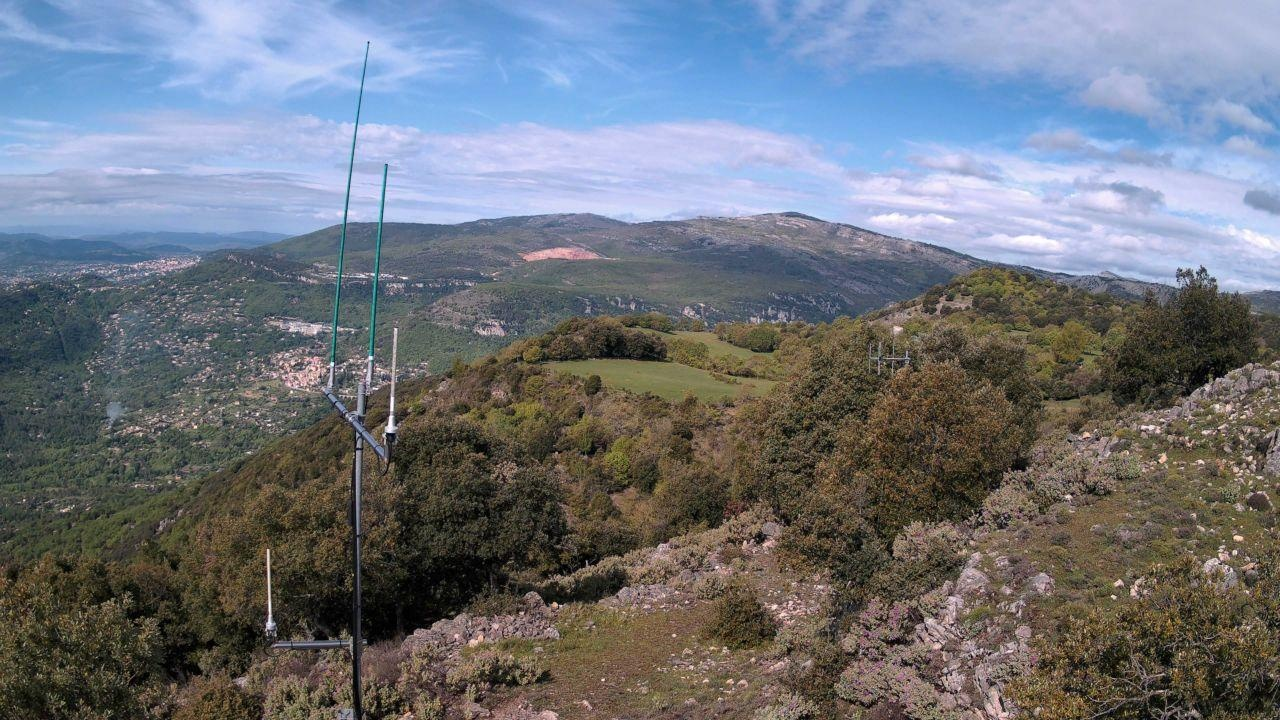
Fire: no
Smoke: yes